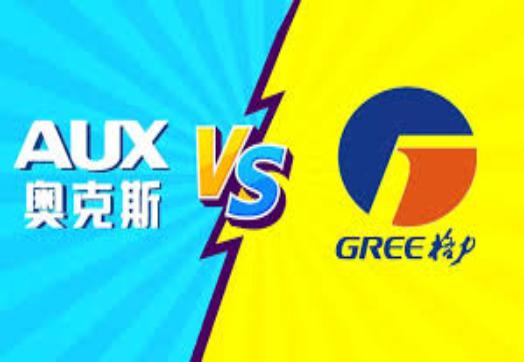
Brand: auxx-1
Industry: Electronic